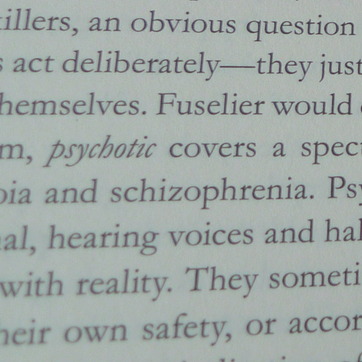
Material: paper